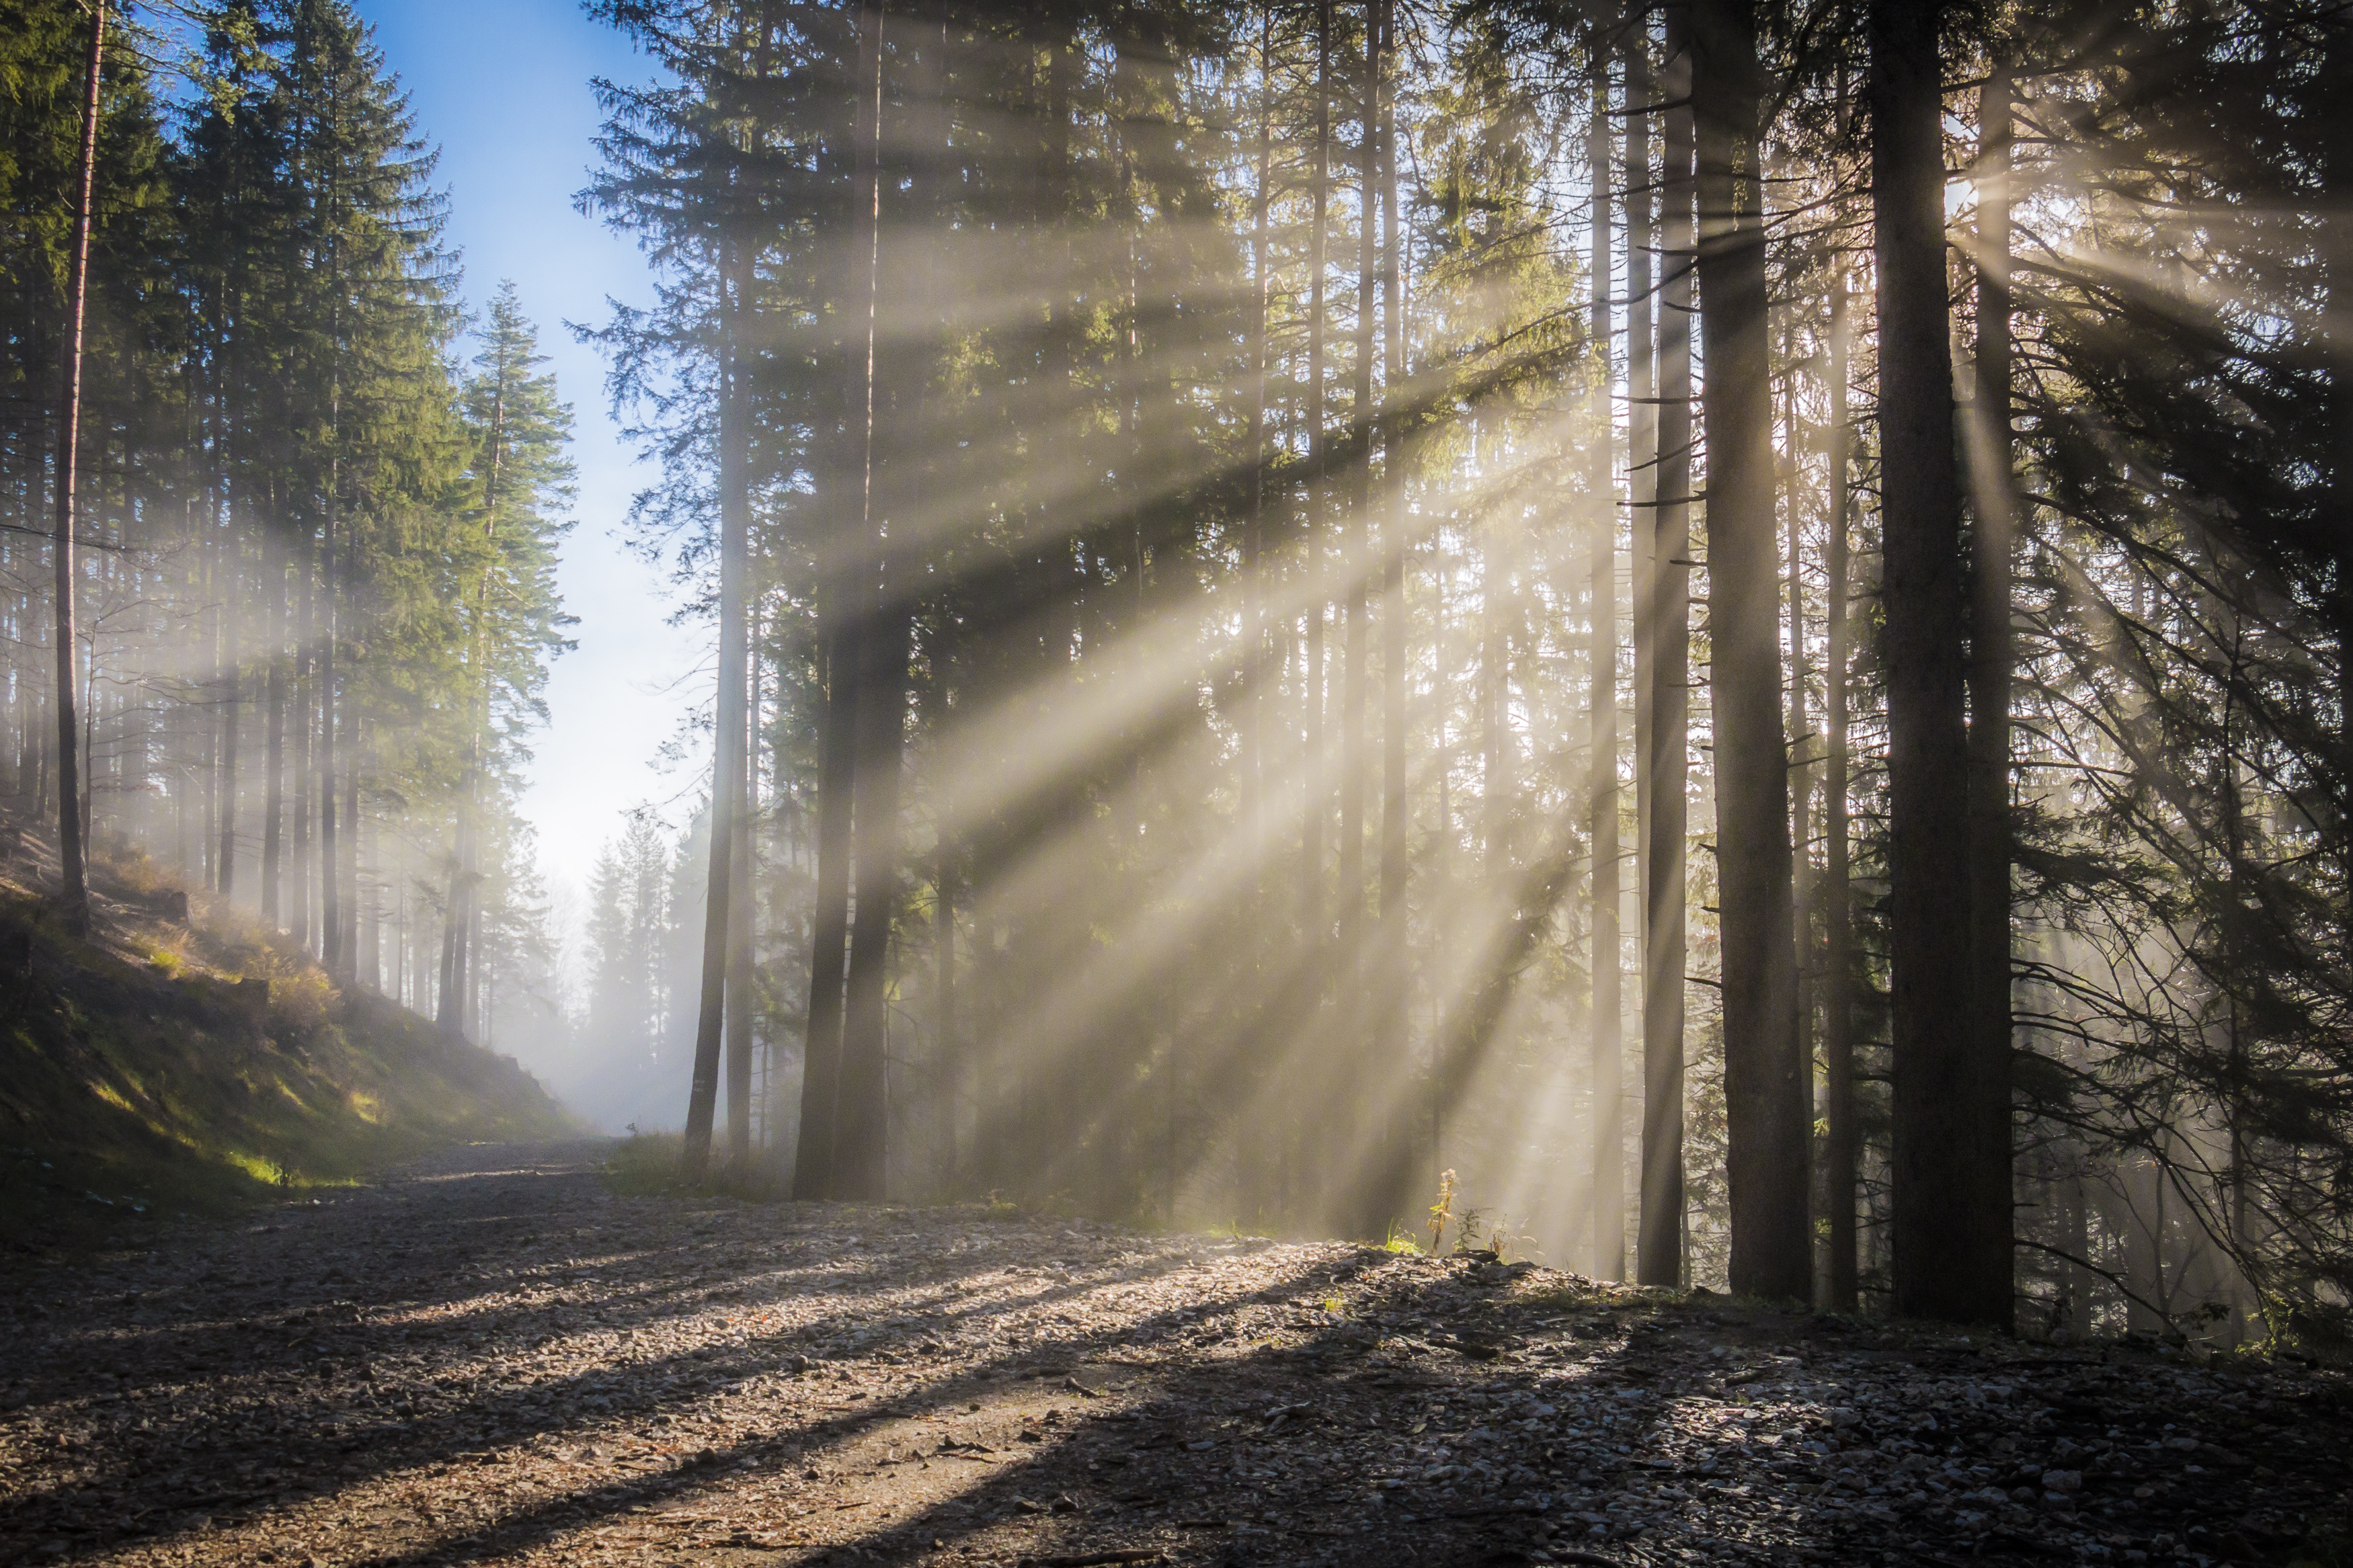
landscape, tree, water, nature, forest, winter, light, plant, sky, sun, fog, sunrise, mist, sunlight, morning, leaf, reflection, autumn, weather, season, lichtspiel, trees, mountains, rays, light beam, woodland, habitat, mood, sunbeam, back light, light effect, sun loch, natural environment, atmospheric phenomenon, woody plant